3d Low Altitude Air Defense Battalion

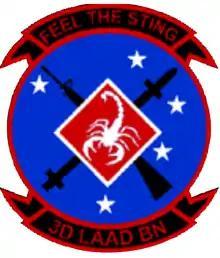
3rd LAAD insignia

The 3d Low Altitude Air Defense Battalion (3d LAAD) is an air defense unit of the United States Marine Corps currently responsible for providing short range air defense. The battalion falls under the command of Marine Air Control Group 38 (MACG-38) and the 3rd Marine Aircraft Wing (3rd MAW) and is currently based at Marine Corps Base Camp Pendleton, California.